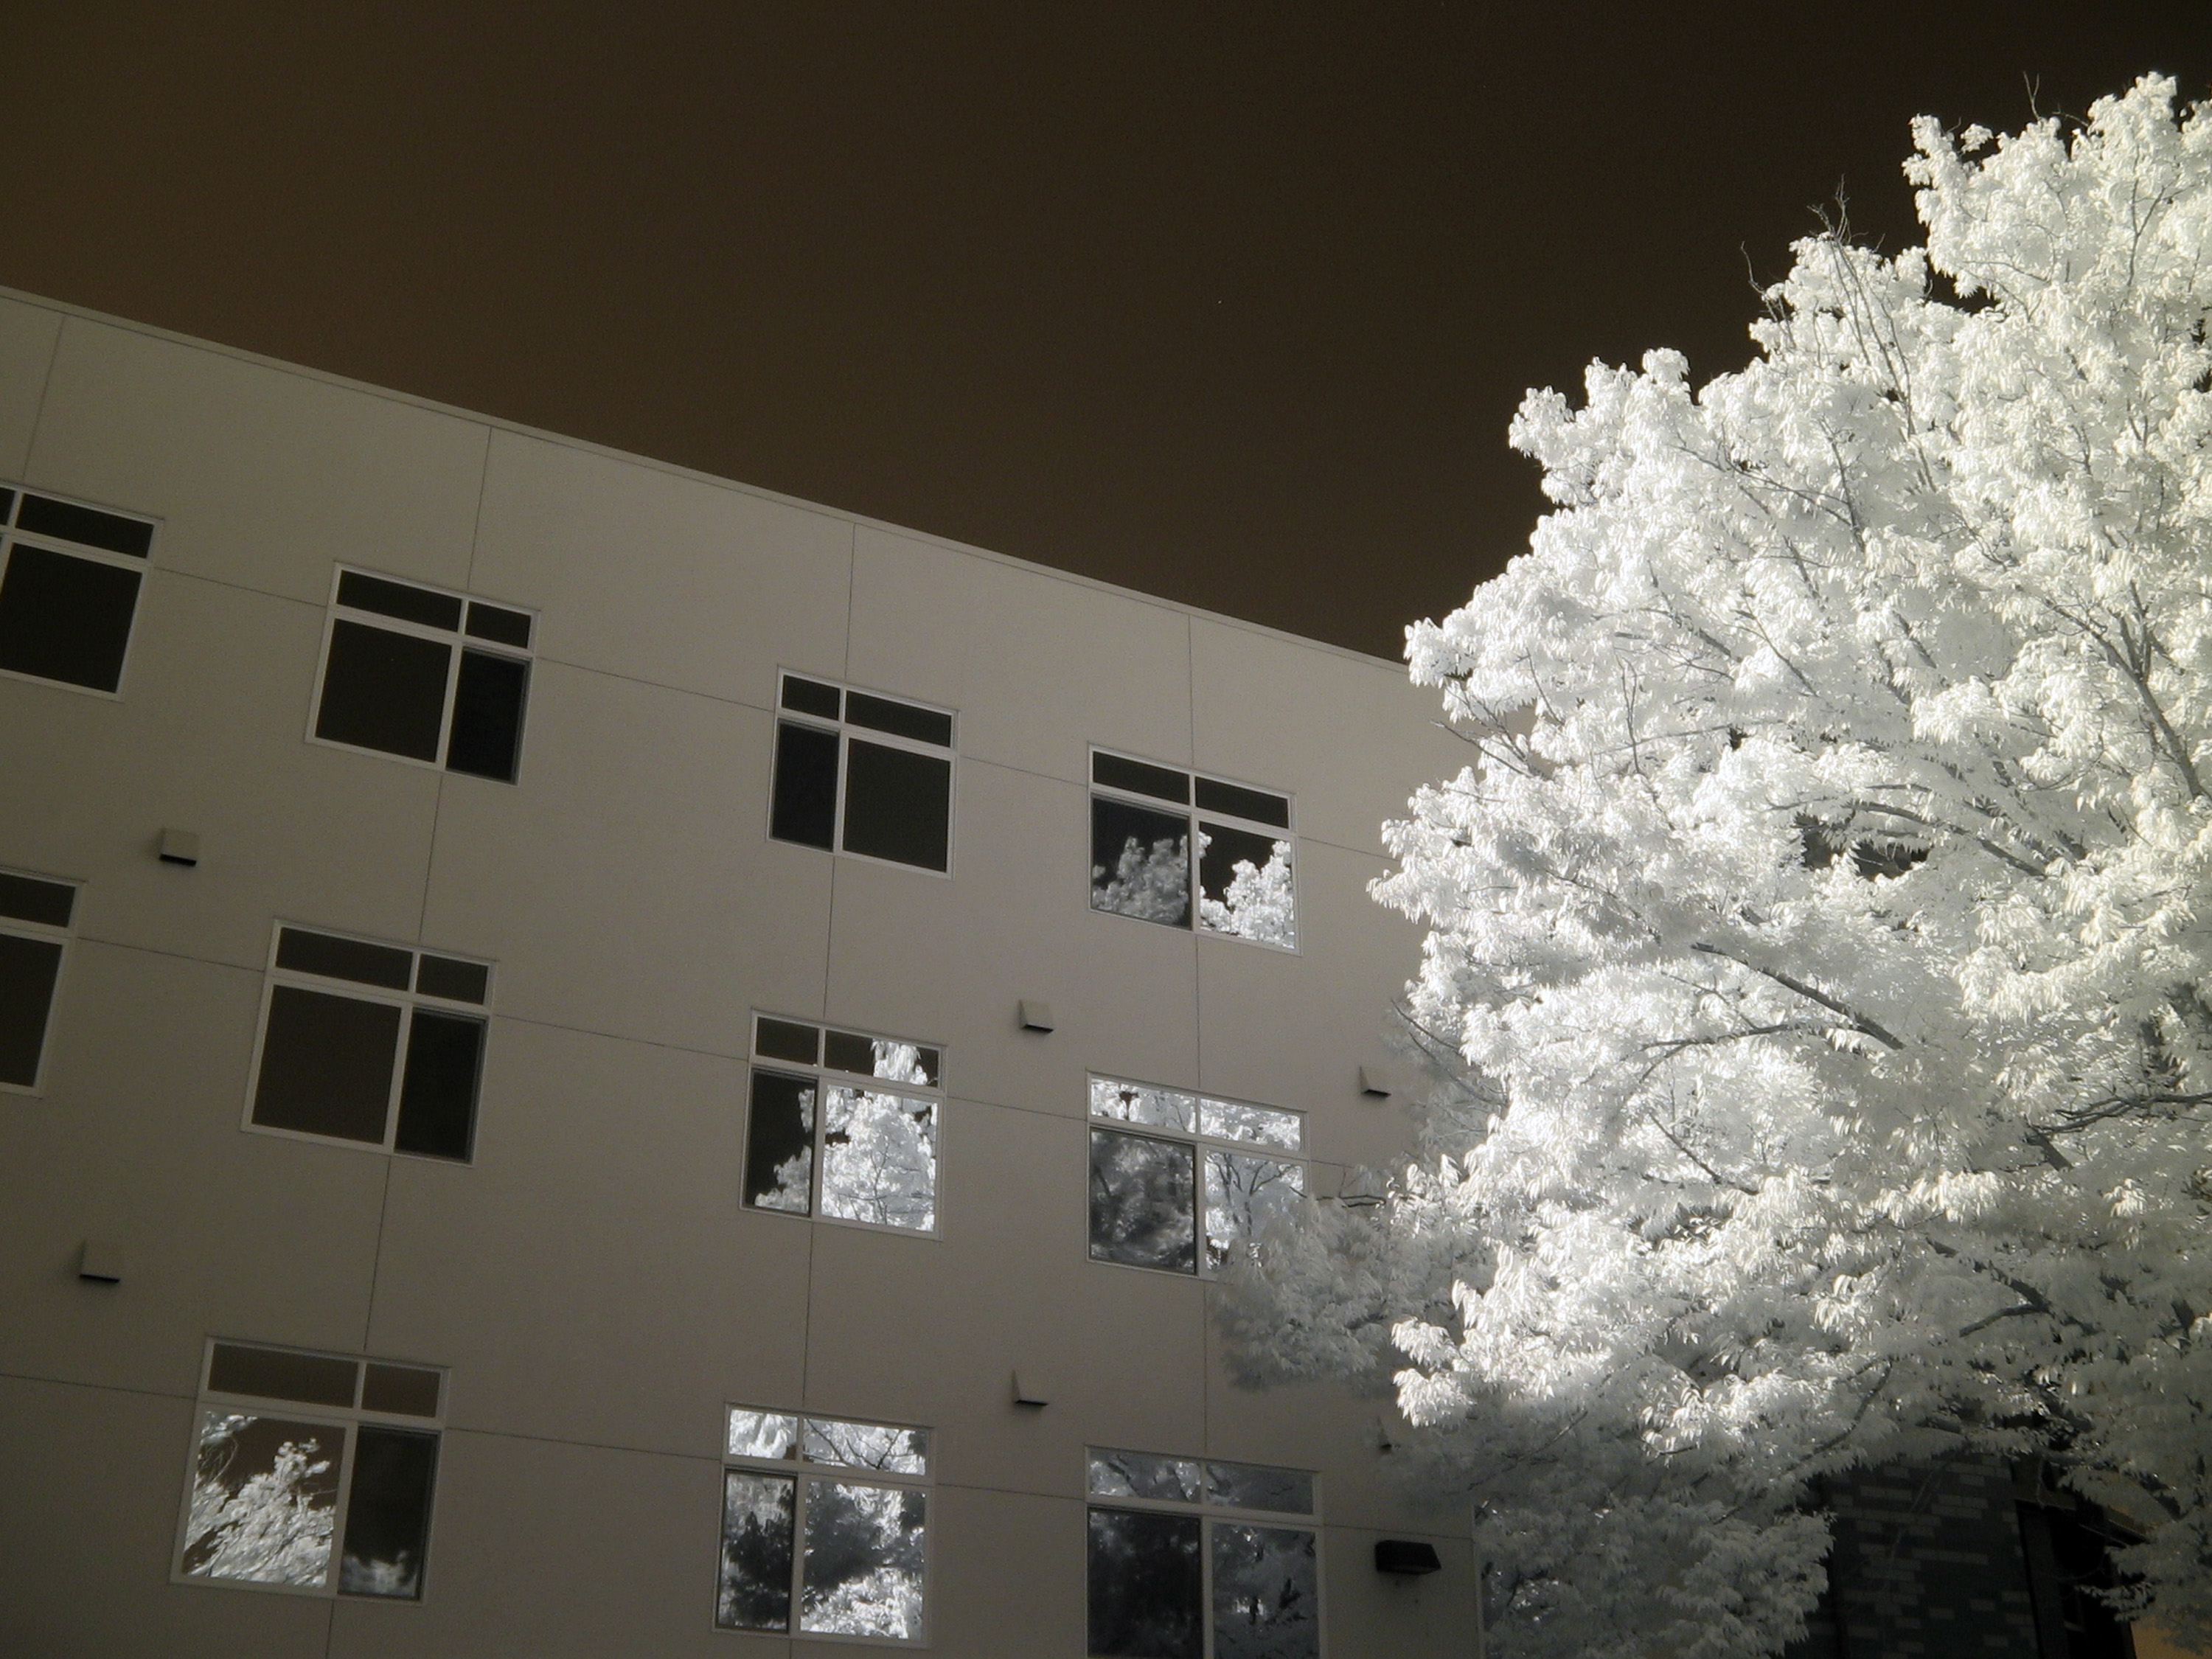
light, white, house, flower, usa, america, lighting, california, unitedstates, if, sacramento, infrared